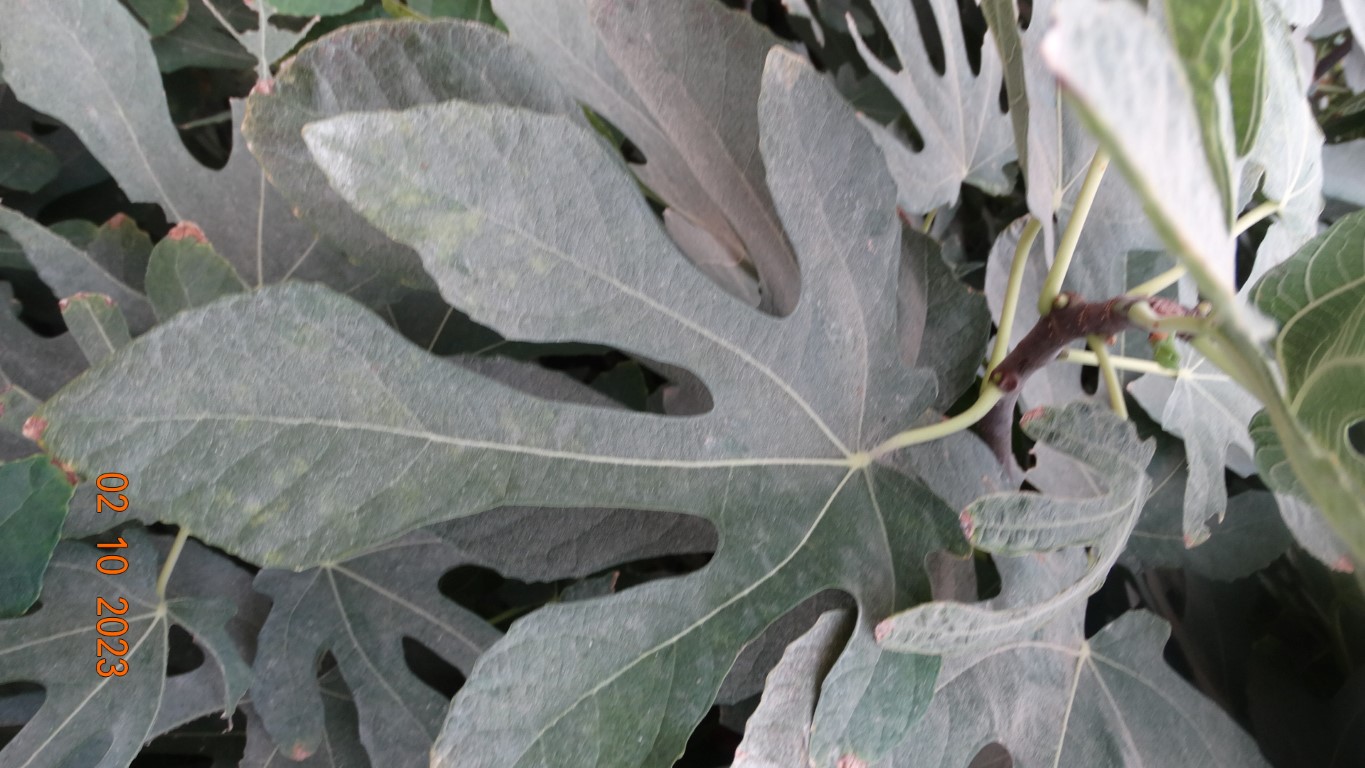
Label: healthy